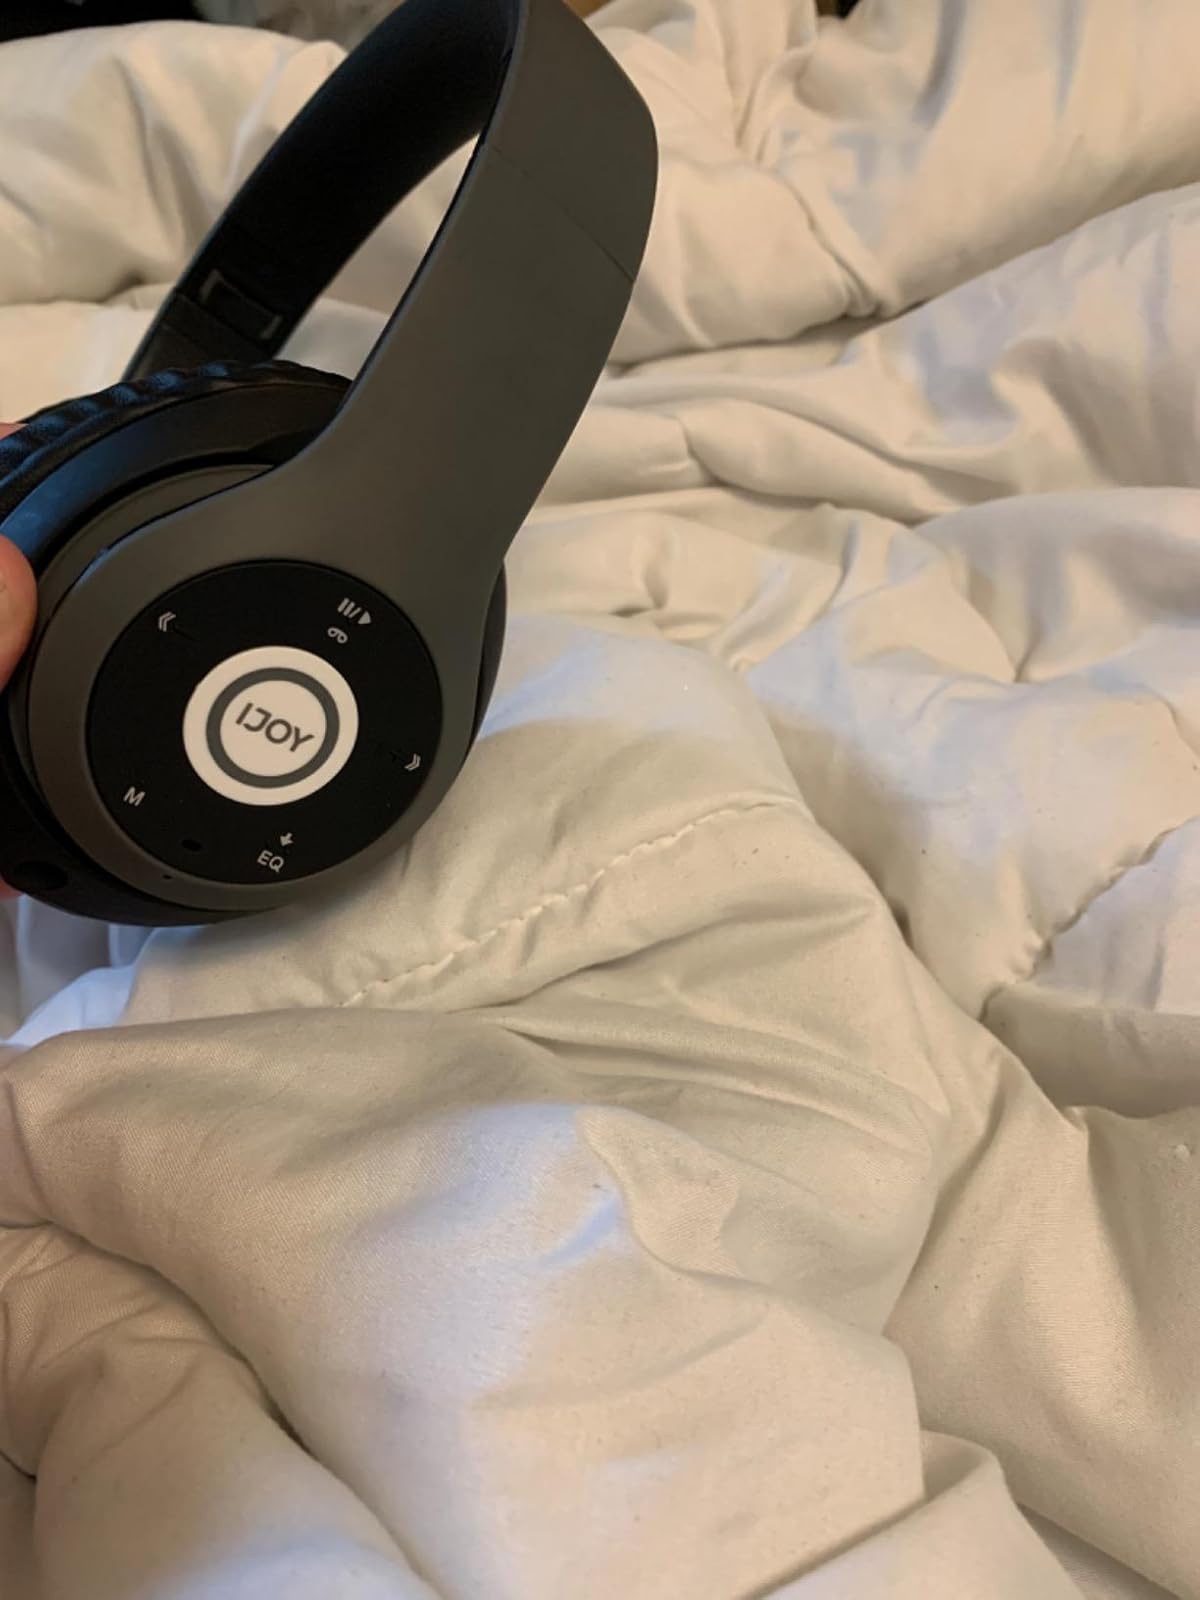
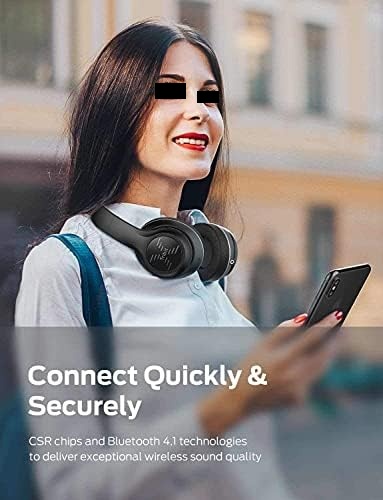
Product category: headphones
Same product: no